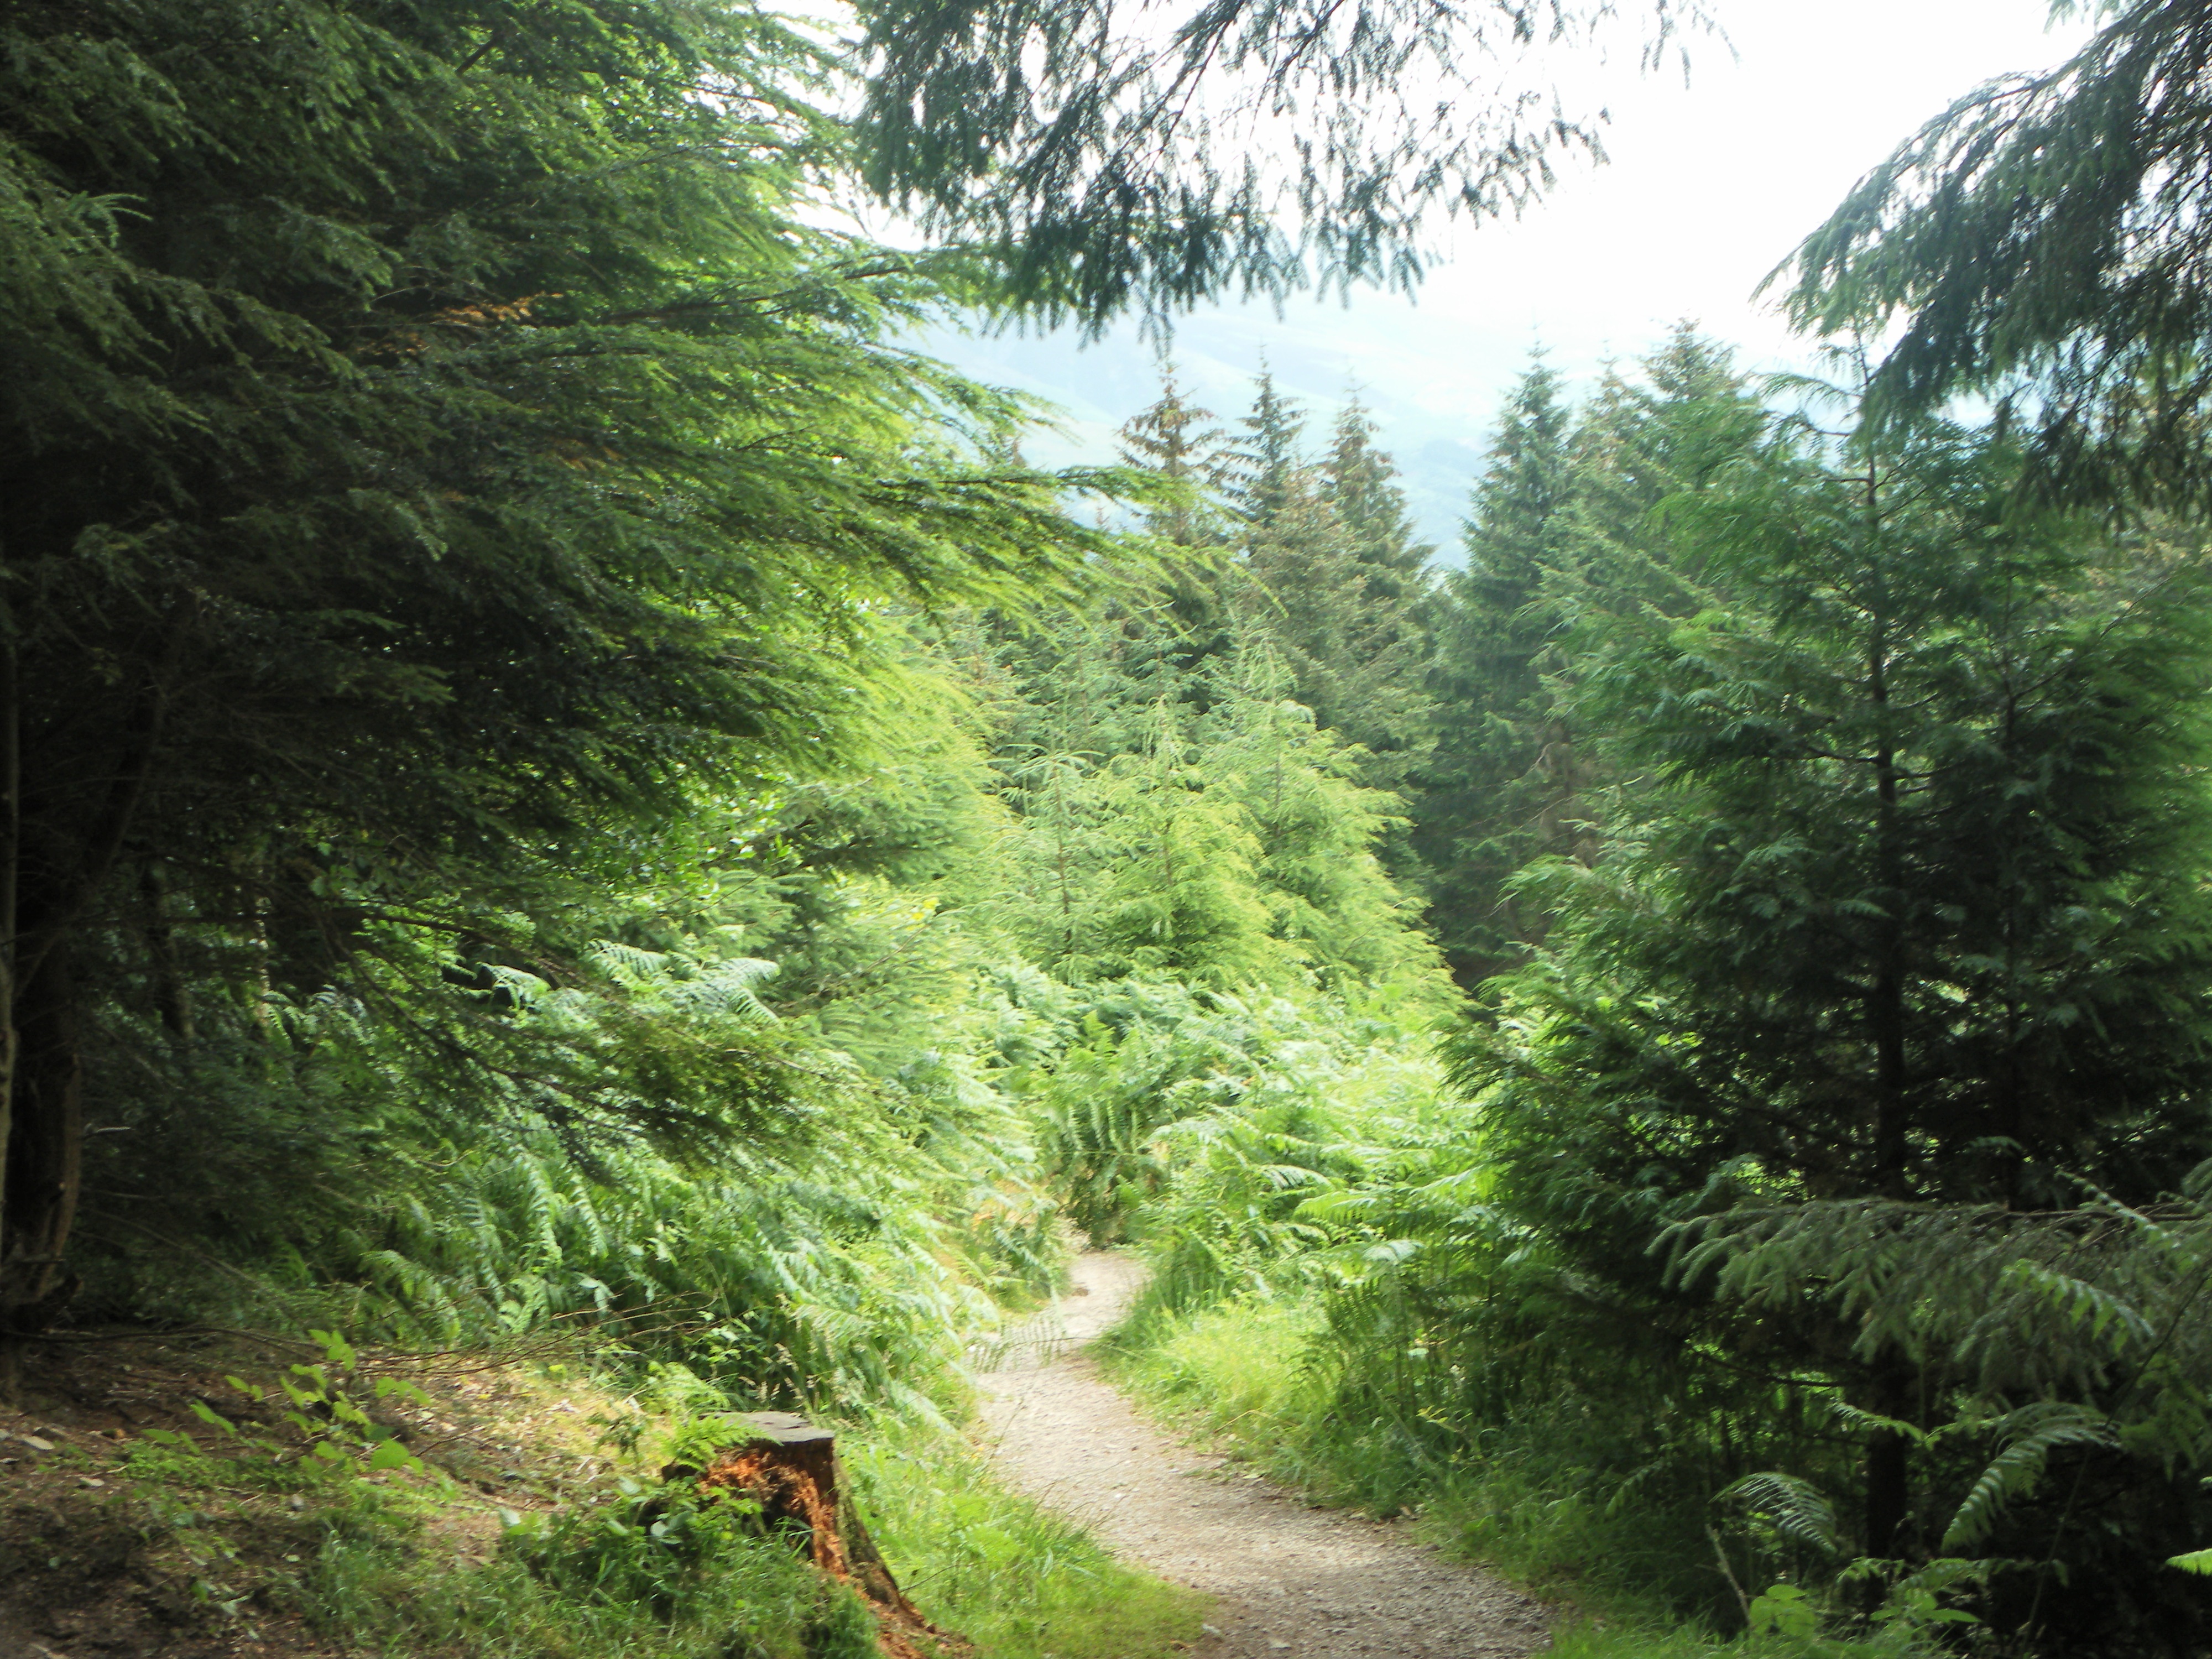
tree, forest, wilderness, trail, valley, green, jungle, ridge, vegetation, rainforest, woodland, habitat, ecosystem, biome, old growth forest, natural environment, temperate broadleaf and mixed forest, temperate coniferous forest